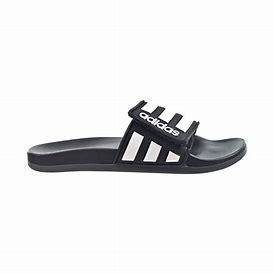
Brand: Adidas
Model: Adilette Comfort